Hrádek (Frýdek-Místek District)

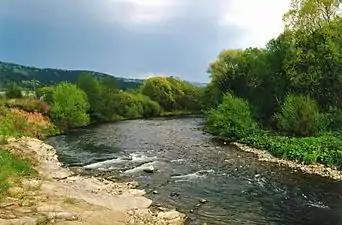
The Olza in the municipality

Hrádek is located about east of Frýdek-Místek and southeast of Ostrava, in the historical region of Cieszyn Silesia. The western part of the municipality lies in the Jablunkov Furrow and the eastern part lies in the Silesian Beskids. The highest point is near the top of the Loučka mountain at above sea level. The Olza River flows through the municipality.